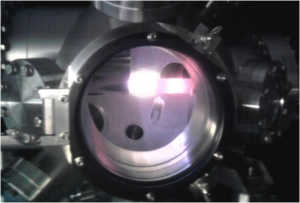
Plasma en formation
L'ablation laser pulsé est une méthode de dépôt en couches minces utilisant un laser de très forte puissance. Elle permet de facilement produire divers alliages binaires.